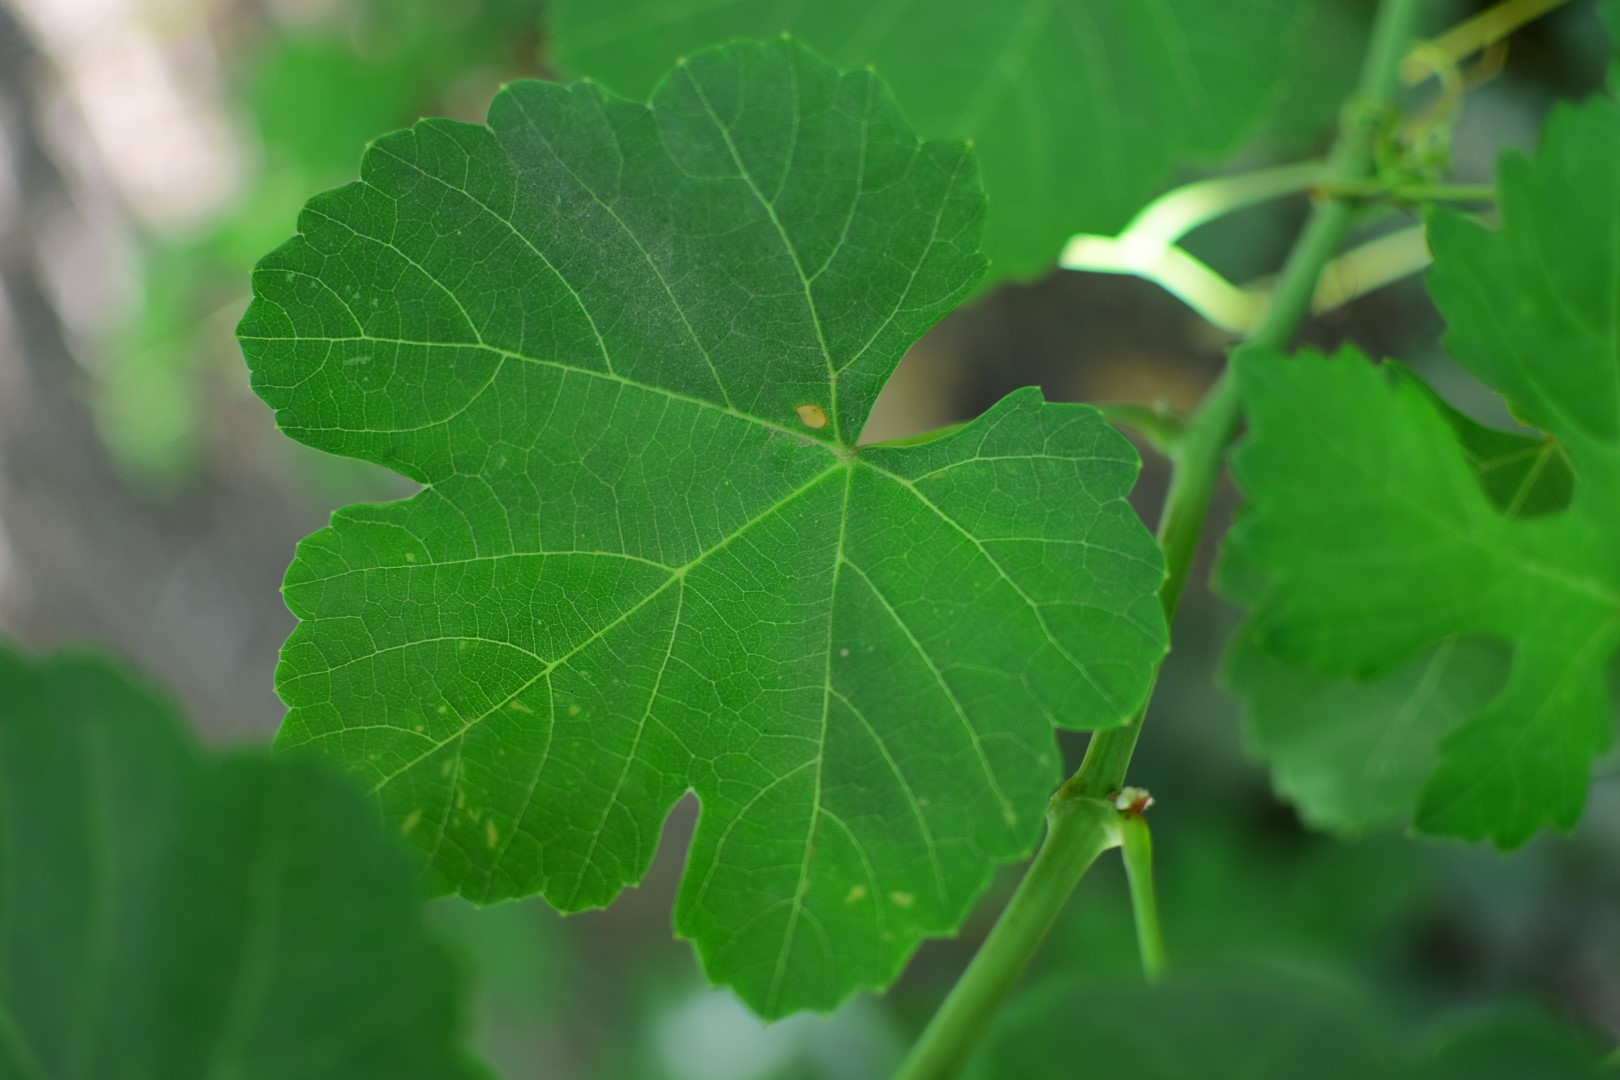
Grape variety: Shdah